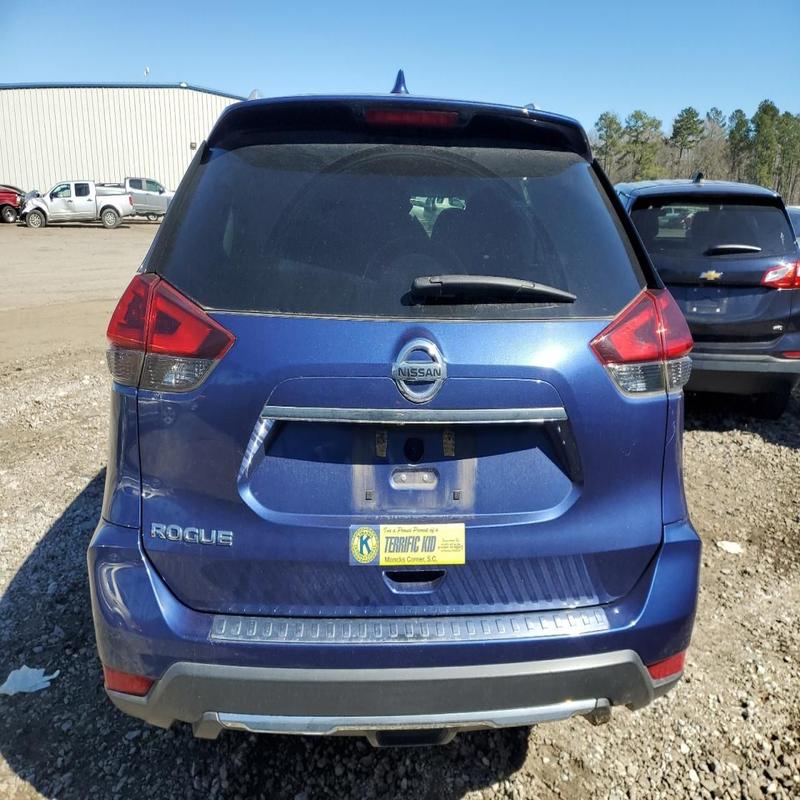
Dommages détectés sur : plaque d'immatriculation arrière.
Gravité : majeur